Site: brandenburg
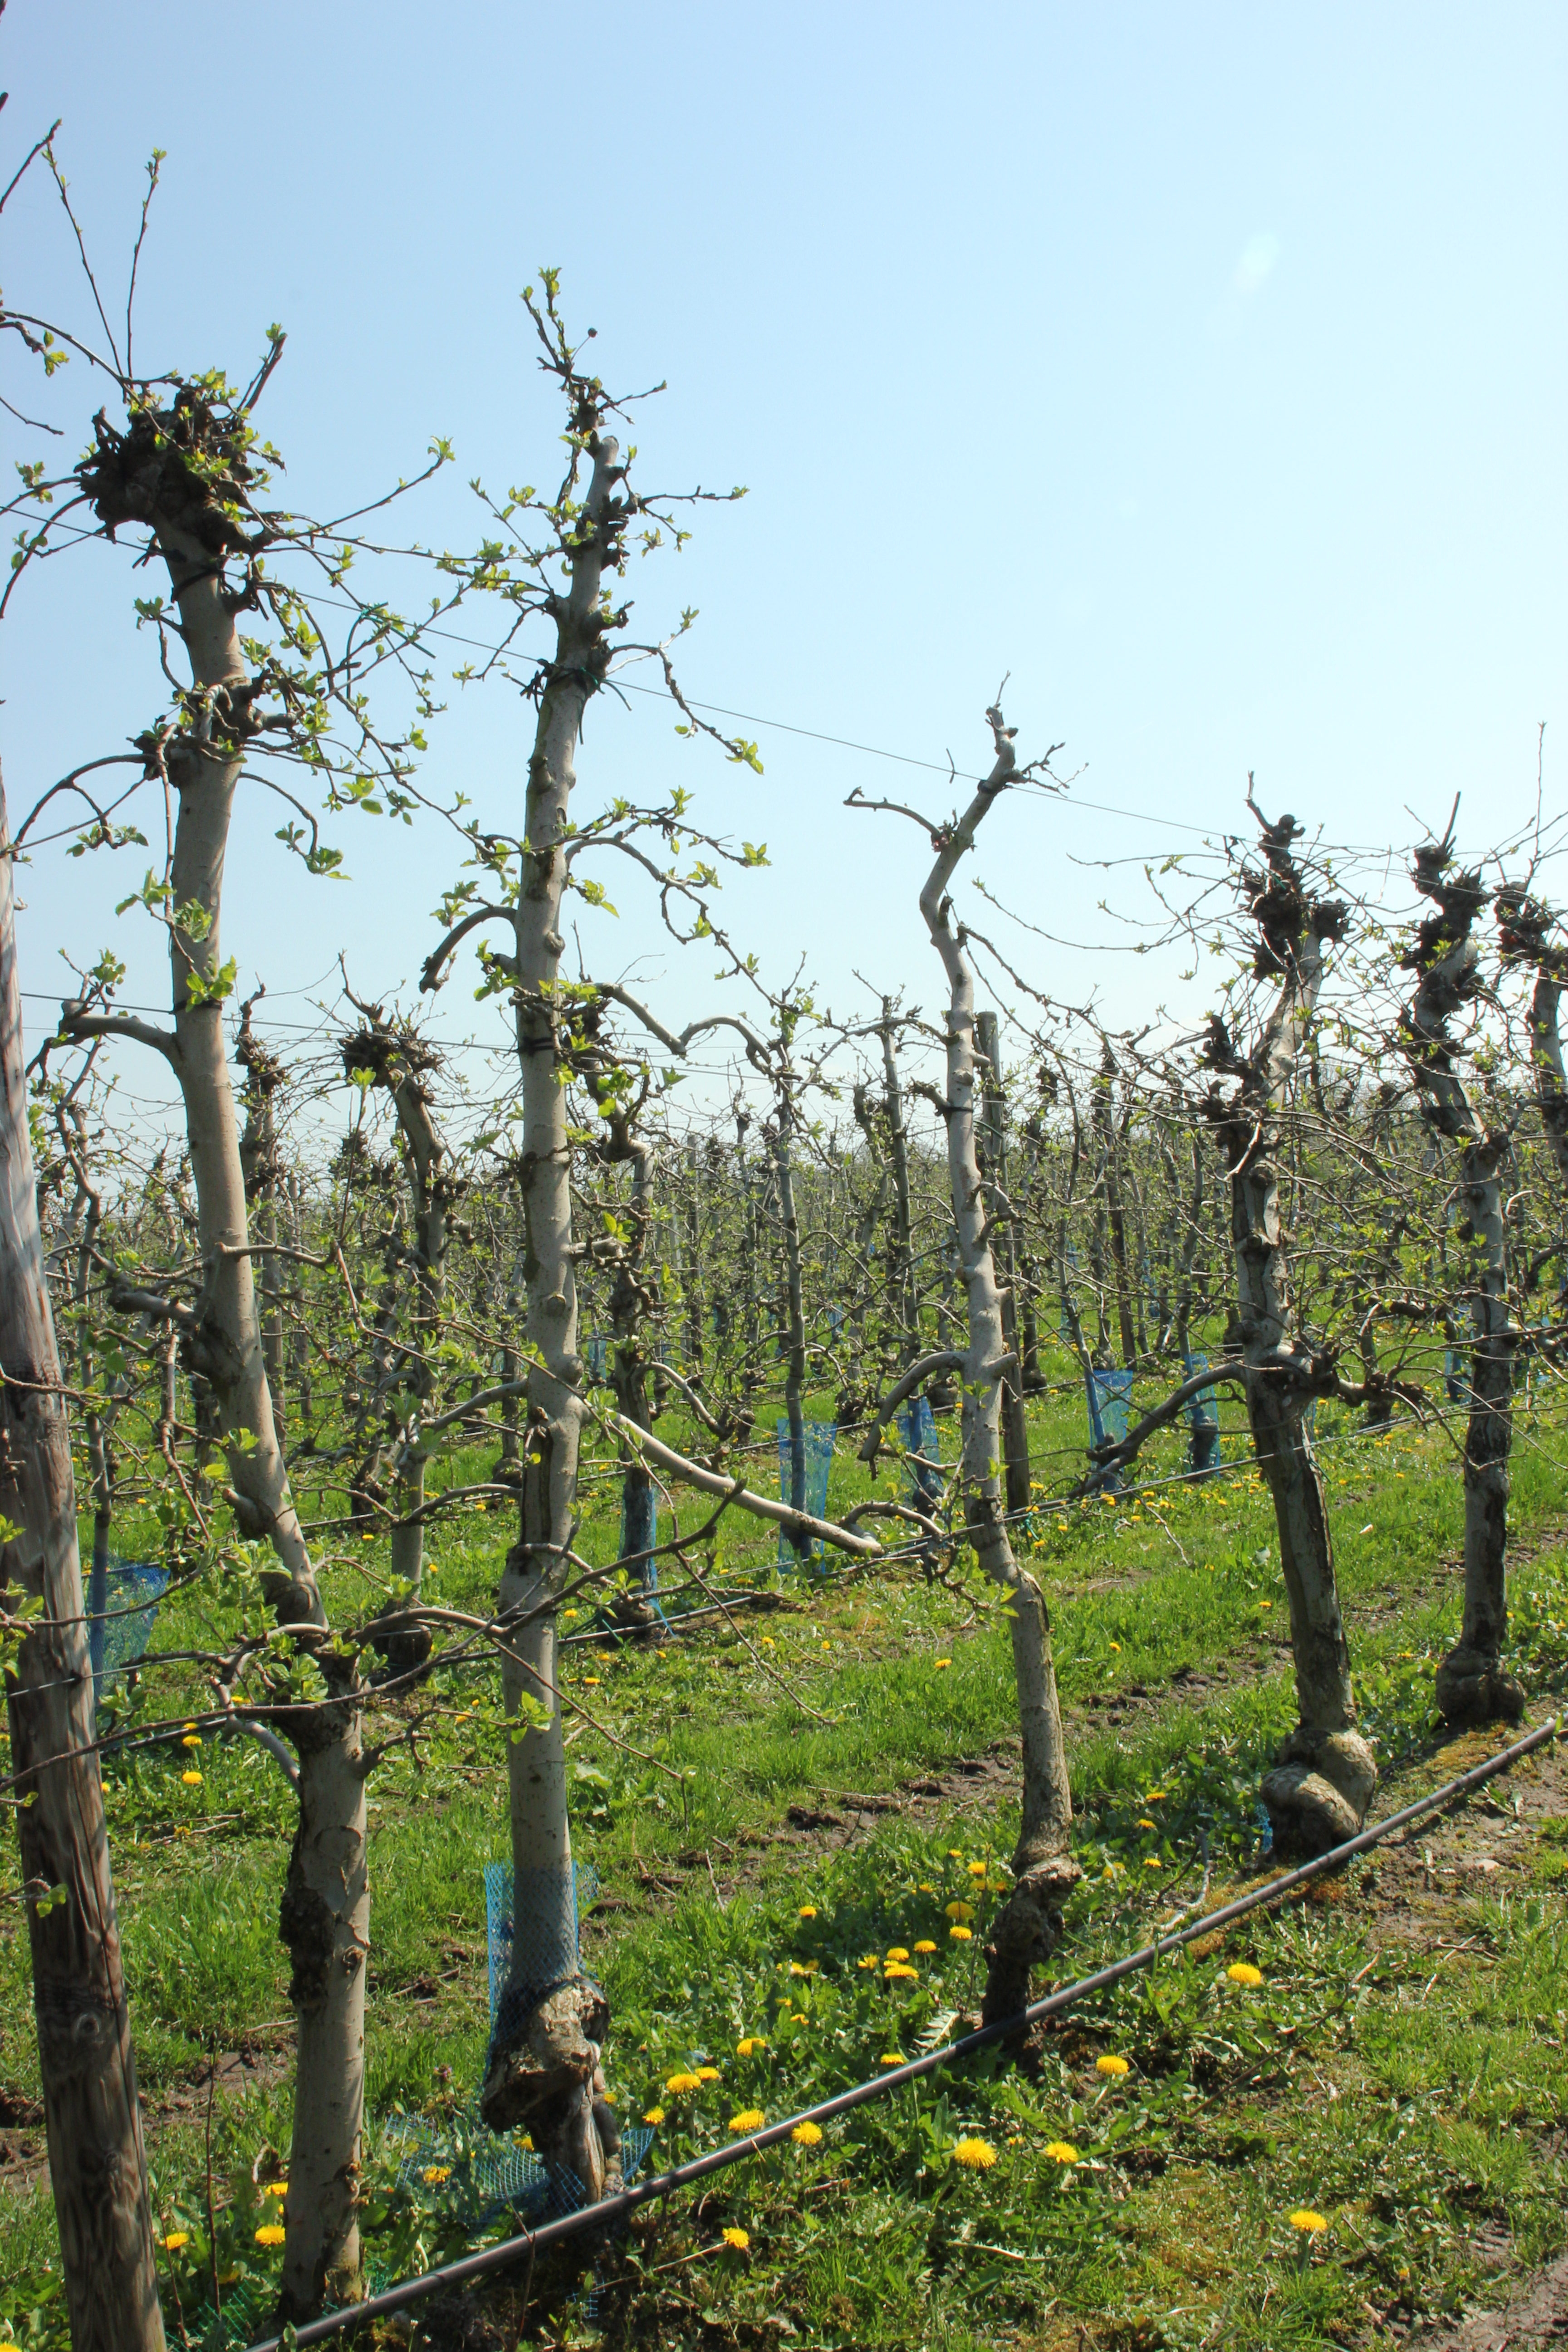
Growth stage (BBCH 56): Inflorescence emergence